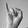
ASL letter: I